South Carolina State University

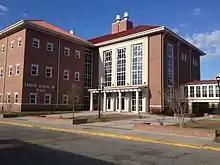
Leroy Davis Sr. Hall

Under the leadership of Andrew Hugine Jr., the school constructed a new 771-bed residence hall (Hugine Suites), which is the largest dormitory in South Carolina. The first four buildings in Phase One opened on August 26, 2006, and the last two in the first phase opened on September 10, 2006. With the opening of the new dorms, SC State has closed the following dorms, Bethea (freshmen male), Miller (female), Bradham (female), and Manning (female) Halls. Both Bradham and Manning Halls had been used since the World War I era, Miller Hall is being closed due to fire alarm system malfunctions, and Bethea is being closed after 50 years of service due to numerous building and health problems. Bethea Hall will be torn down to make way for a new $33 million complex for the School of Engineering.